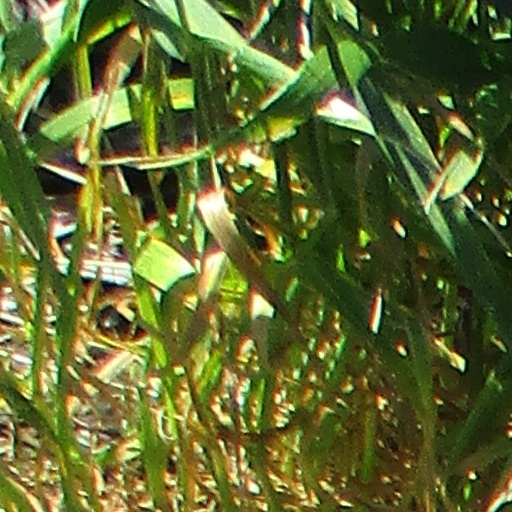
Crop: wheat